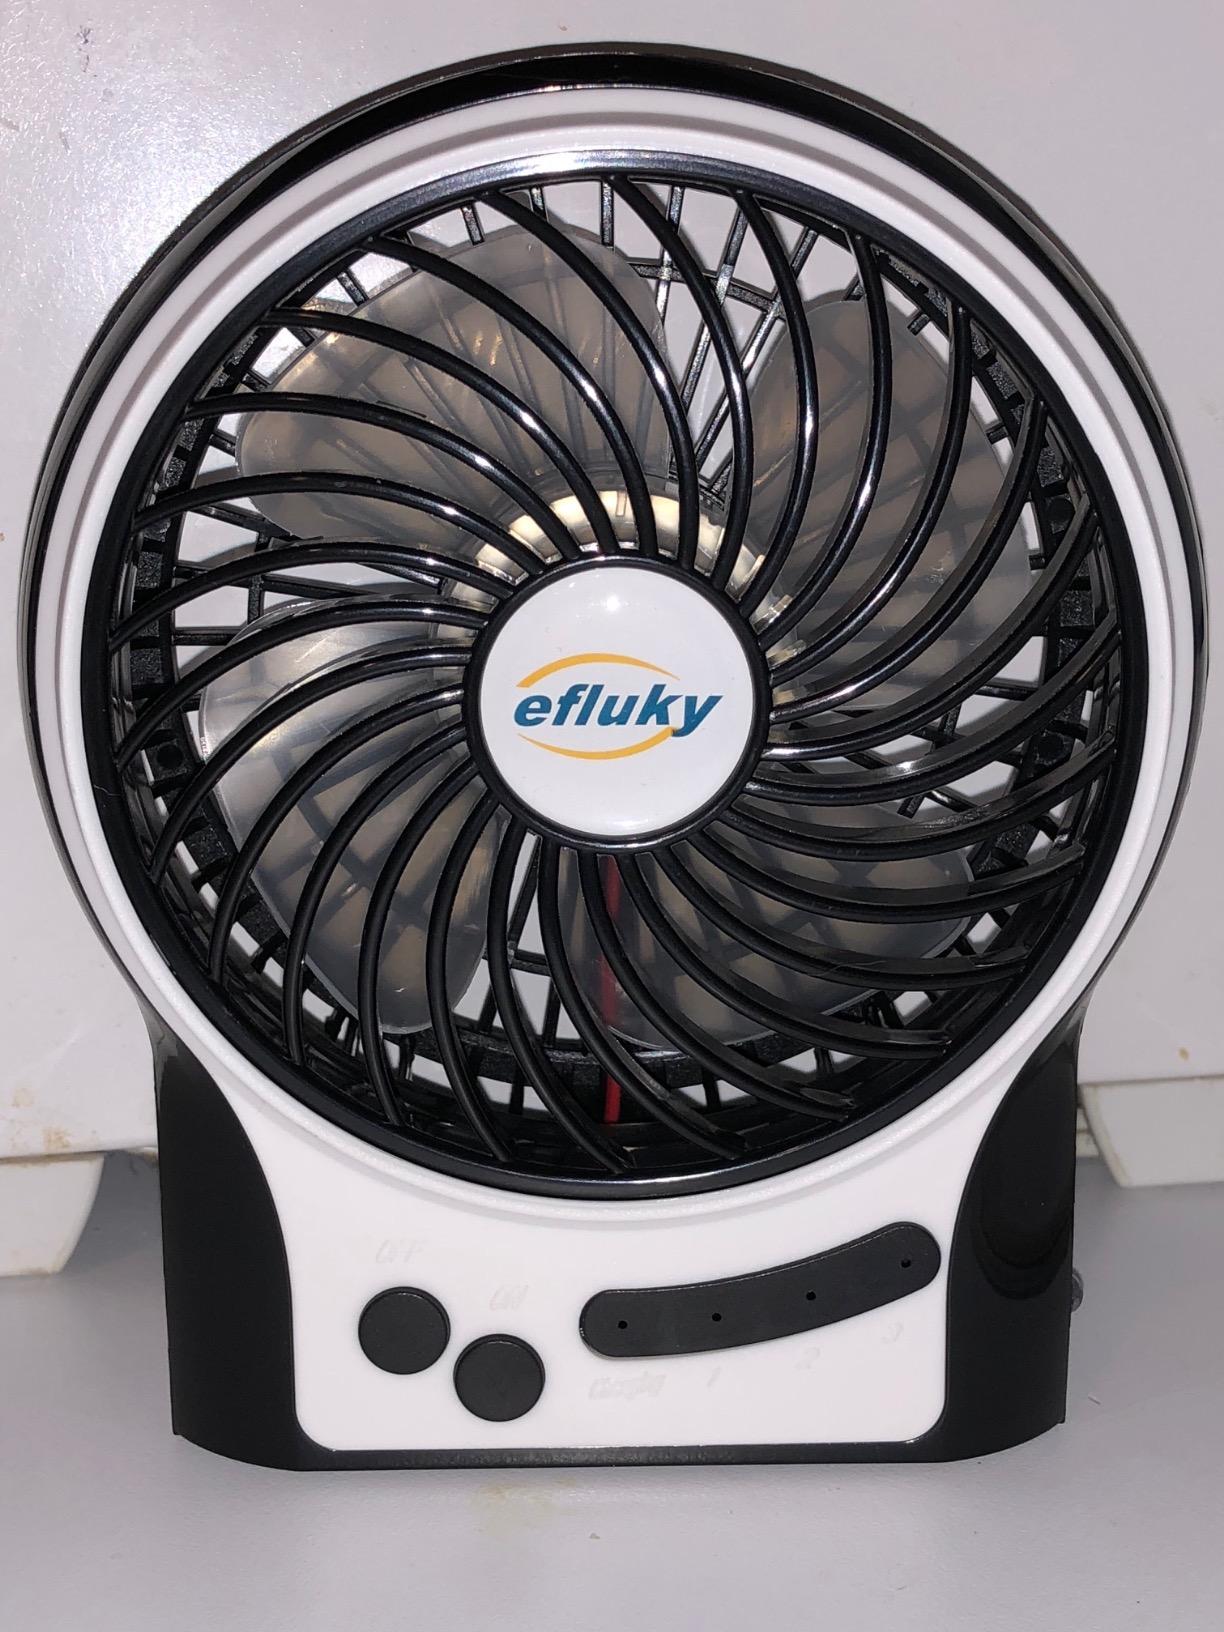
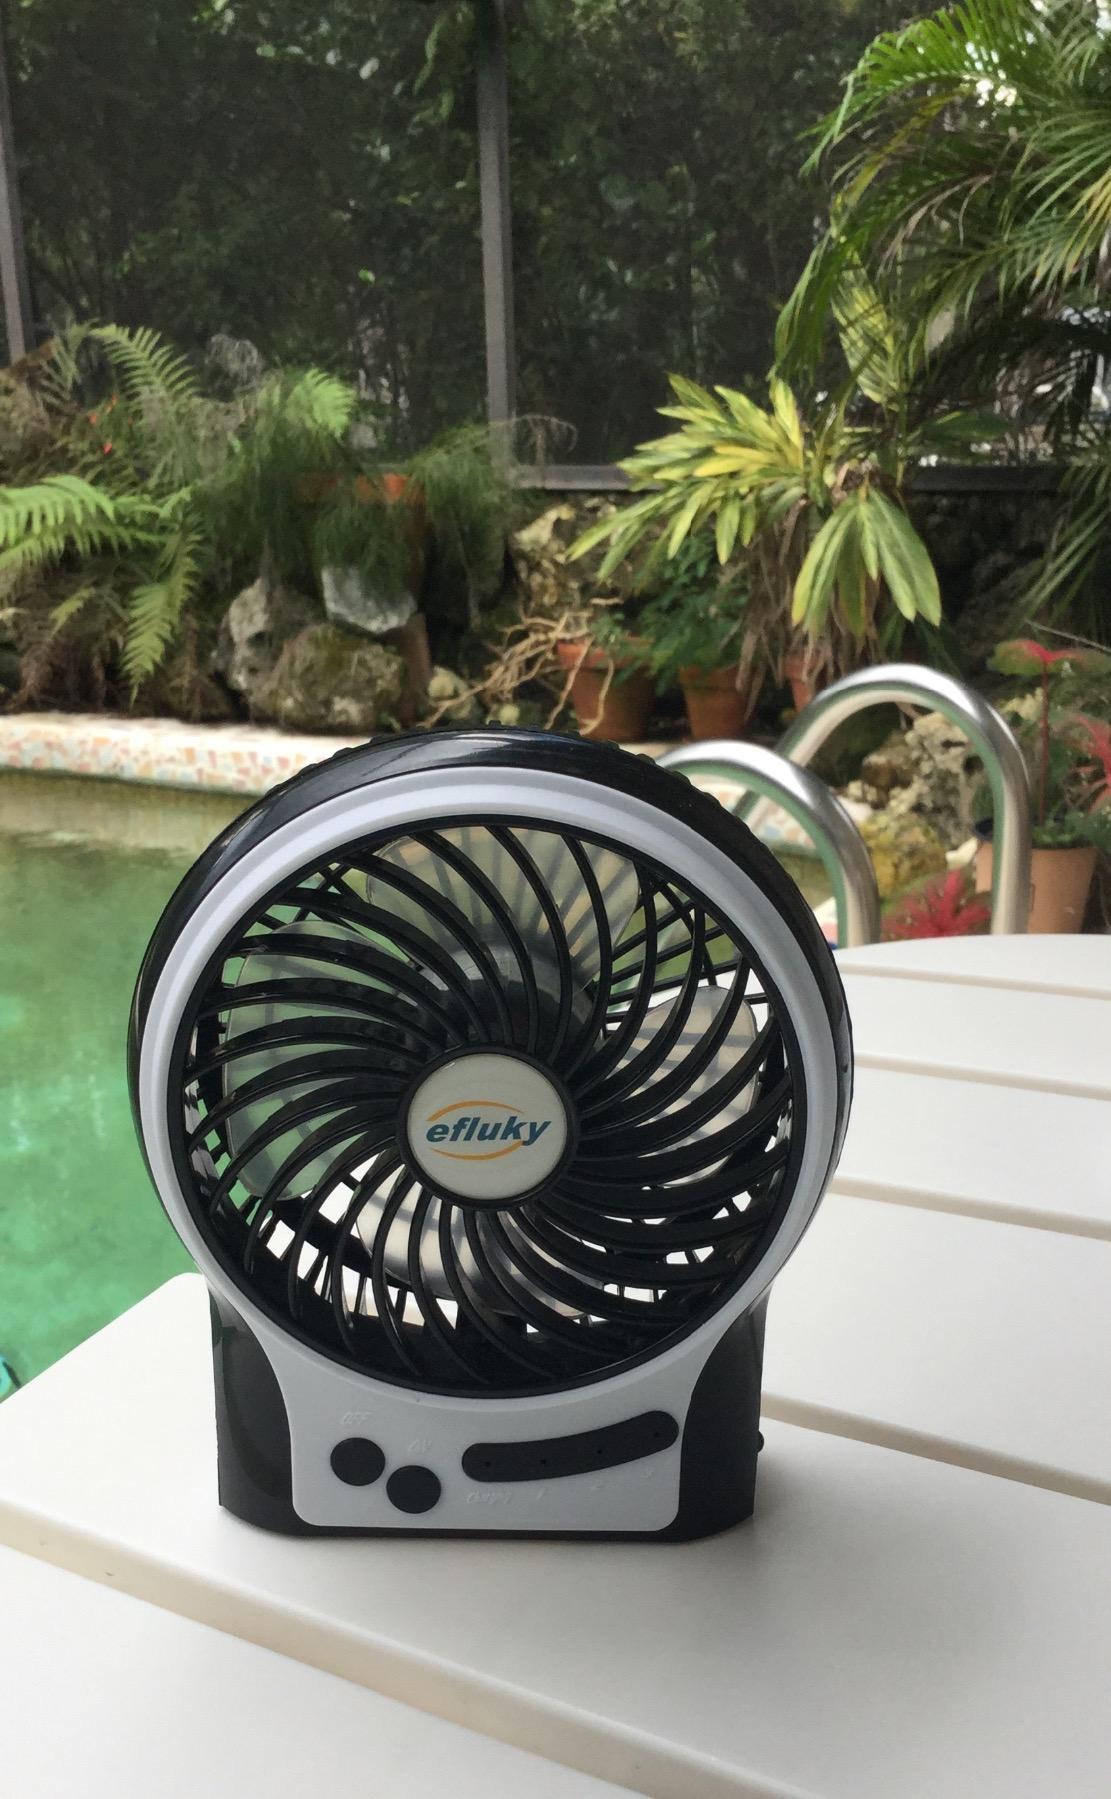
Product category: fan
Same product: yes